PRIMOS

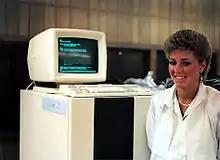
A Prime 9950 computer system with CRT console showing PRIMOS on the screen, in Kean University computer room

PRIMOS is a discontinued operating system developed during the 1970s by Prime Computer for its minicomputer systems. It rapidly gained popularity and by the mid-1980s was a serious contender as a mainline minicomputer operating system.